Kanmata Station

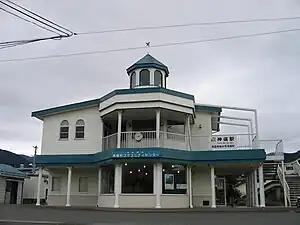
Kanmata Station in October 2005

is a railway station in the city of Tamura, Fukushima Prefecture, Fukushima Prefecture, Japan, operated by East Japan Railway Company (JR East).